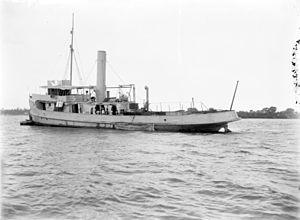
La Campagne d'Afrique de l'Est durant la Première Guerre mondiale évoque une série de batailles et d'actions de guérilla en Afrique de l'Est. Ces combats opposant l'Empire allemand à une triple-entente entre l'Empire britannique, la Belgique et le Portugal débutent d'abord en divers endroits proches des frontières de l'Afrique orientale allemande puis se propagent sur la totalité de ce territoire et de celui d'Afrique de l'Est portugaise pour se terminer en Rhodésie du Nord. Les forces coloniales allemandes, dirigées par le lieutenant-colonel Paul Emil von Lettow-Vorbeck, combattent pendant toute la durée de la Première Guerre mondiale et se rendent seulement le 23 novembre 1918 soit 12 jours après la signature de l'armistice à Rethondes.